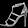
Label: Sandal